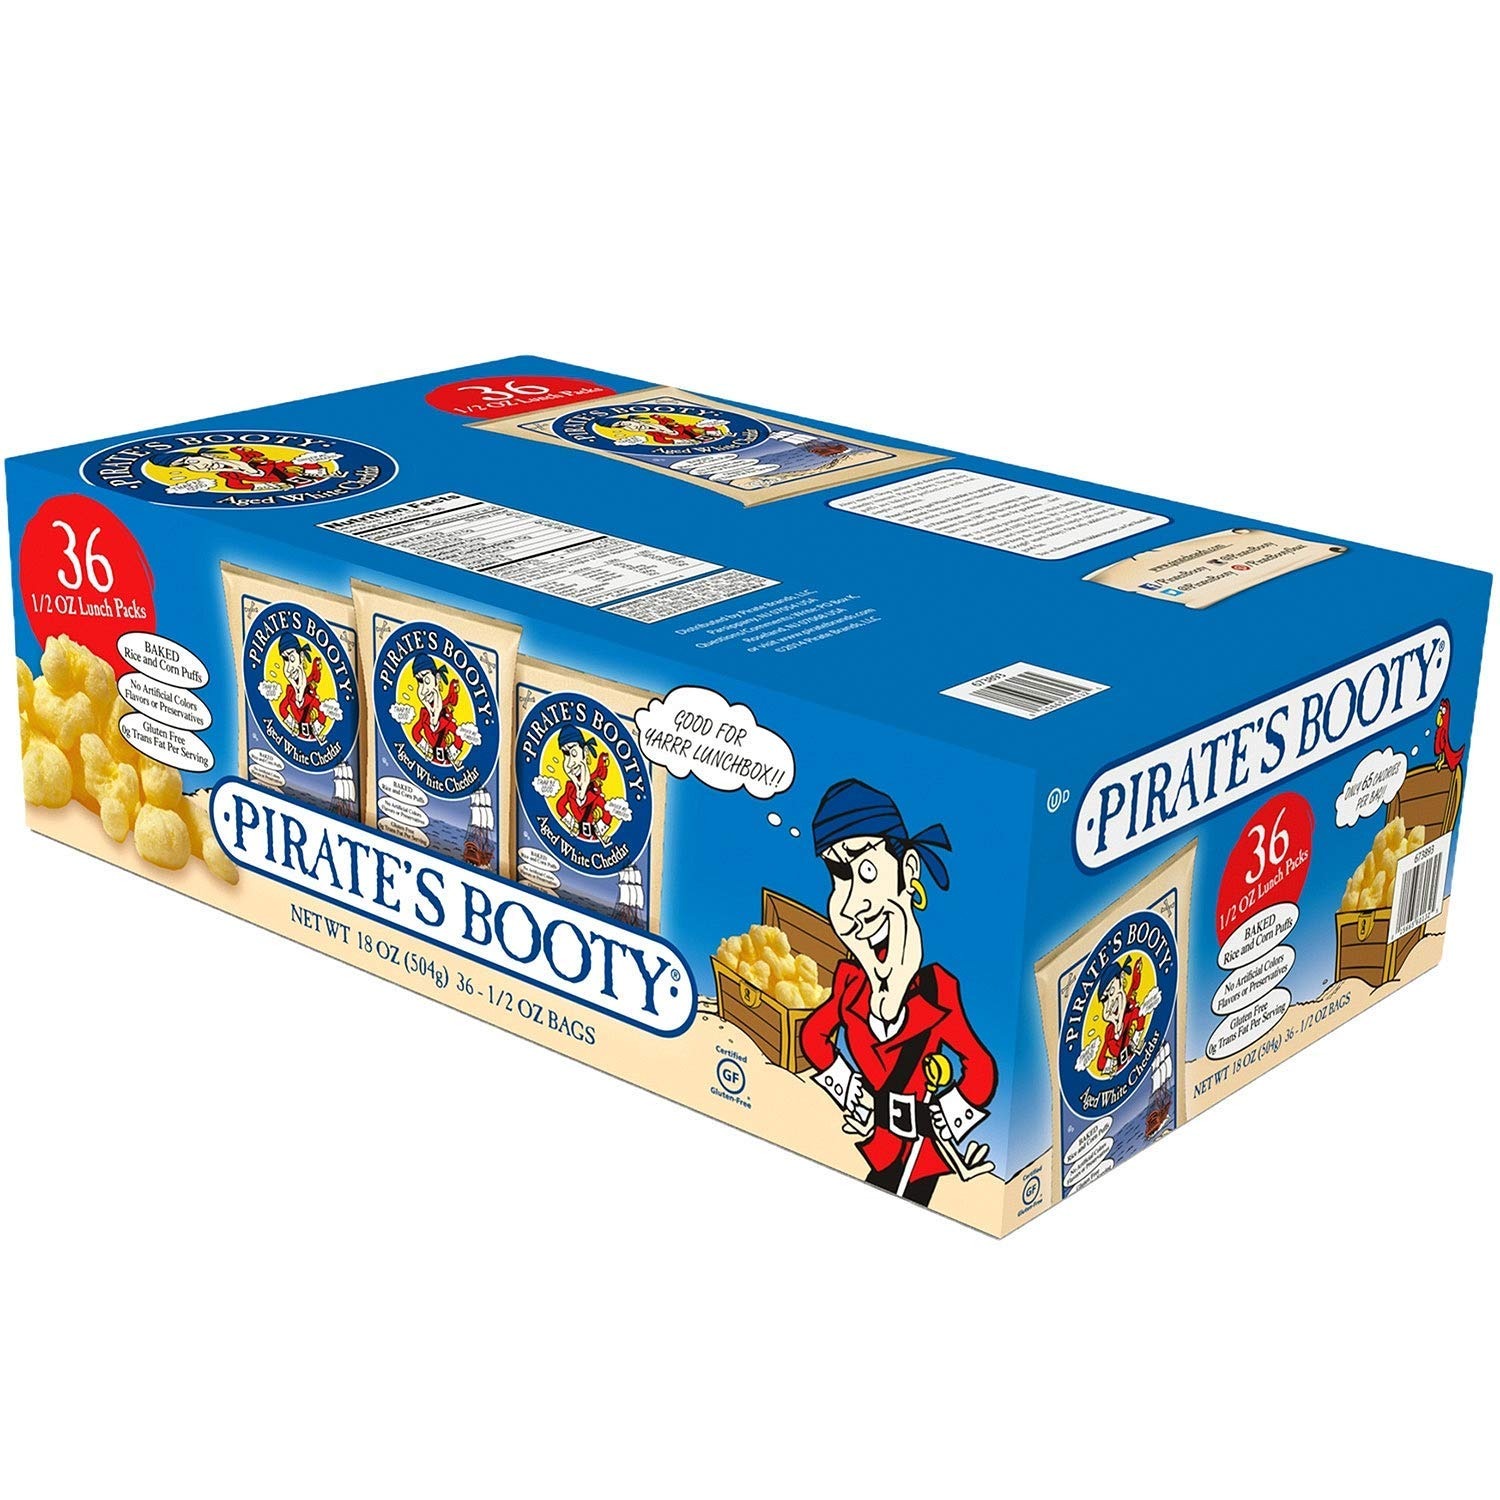
Item Name: Pirate's Booty Aged White Cheddar Puffs (0.5 Ounce bag, 36 Count)
Product Description: Snack
Value: 36.0
Unit: Count

Price: 32.525